2nd Canadian Division

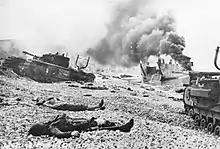
Soldiers' corpses from the 2nd Canadian Infantry Division following the Dieppe Raid

The formation of the 2nd Canadian Division began in May 1915 in Britain, following the arrival of a large contingent of soldiers from Canada. The 2nd Division remained in Great Britain only a short time before embarking for the Western Front in September 1915. It joined the 1st Canadian Division to form the Canadian Corps. The division was under the command of Major General Richard Turner, and its members spent a long and bitterly cold winter in a Belgian section of the front between Ploegsteert Wood and St. Eloi, south of Ypres. The 2nd Canadian Division served on the Western Front until the Armistice of 11 November 1918.